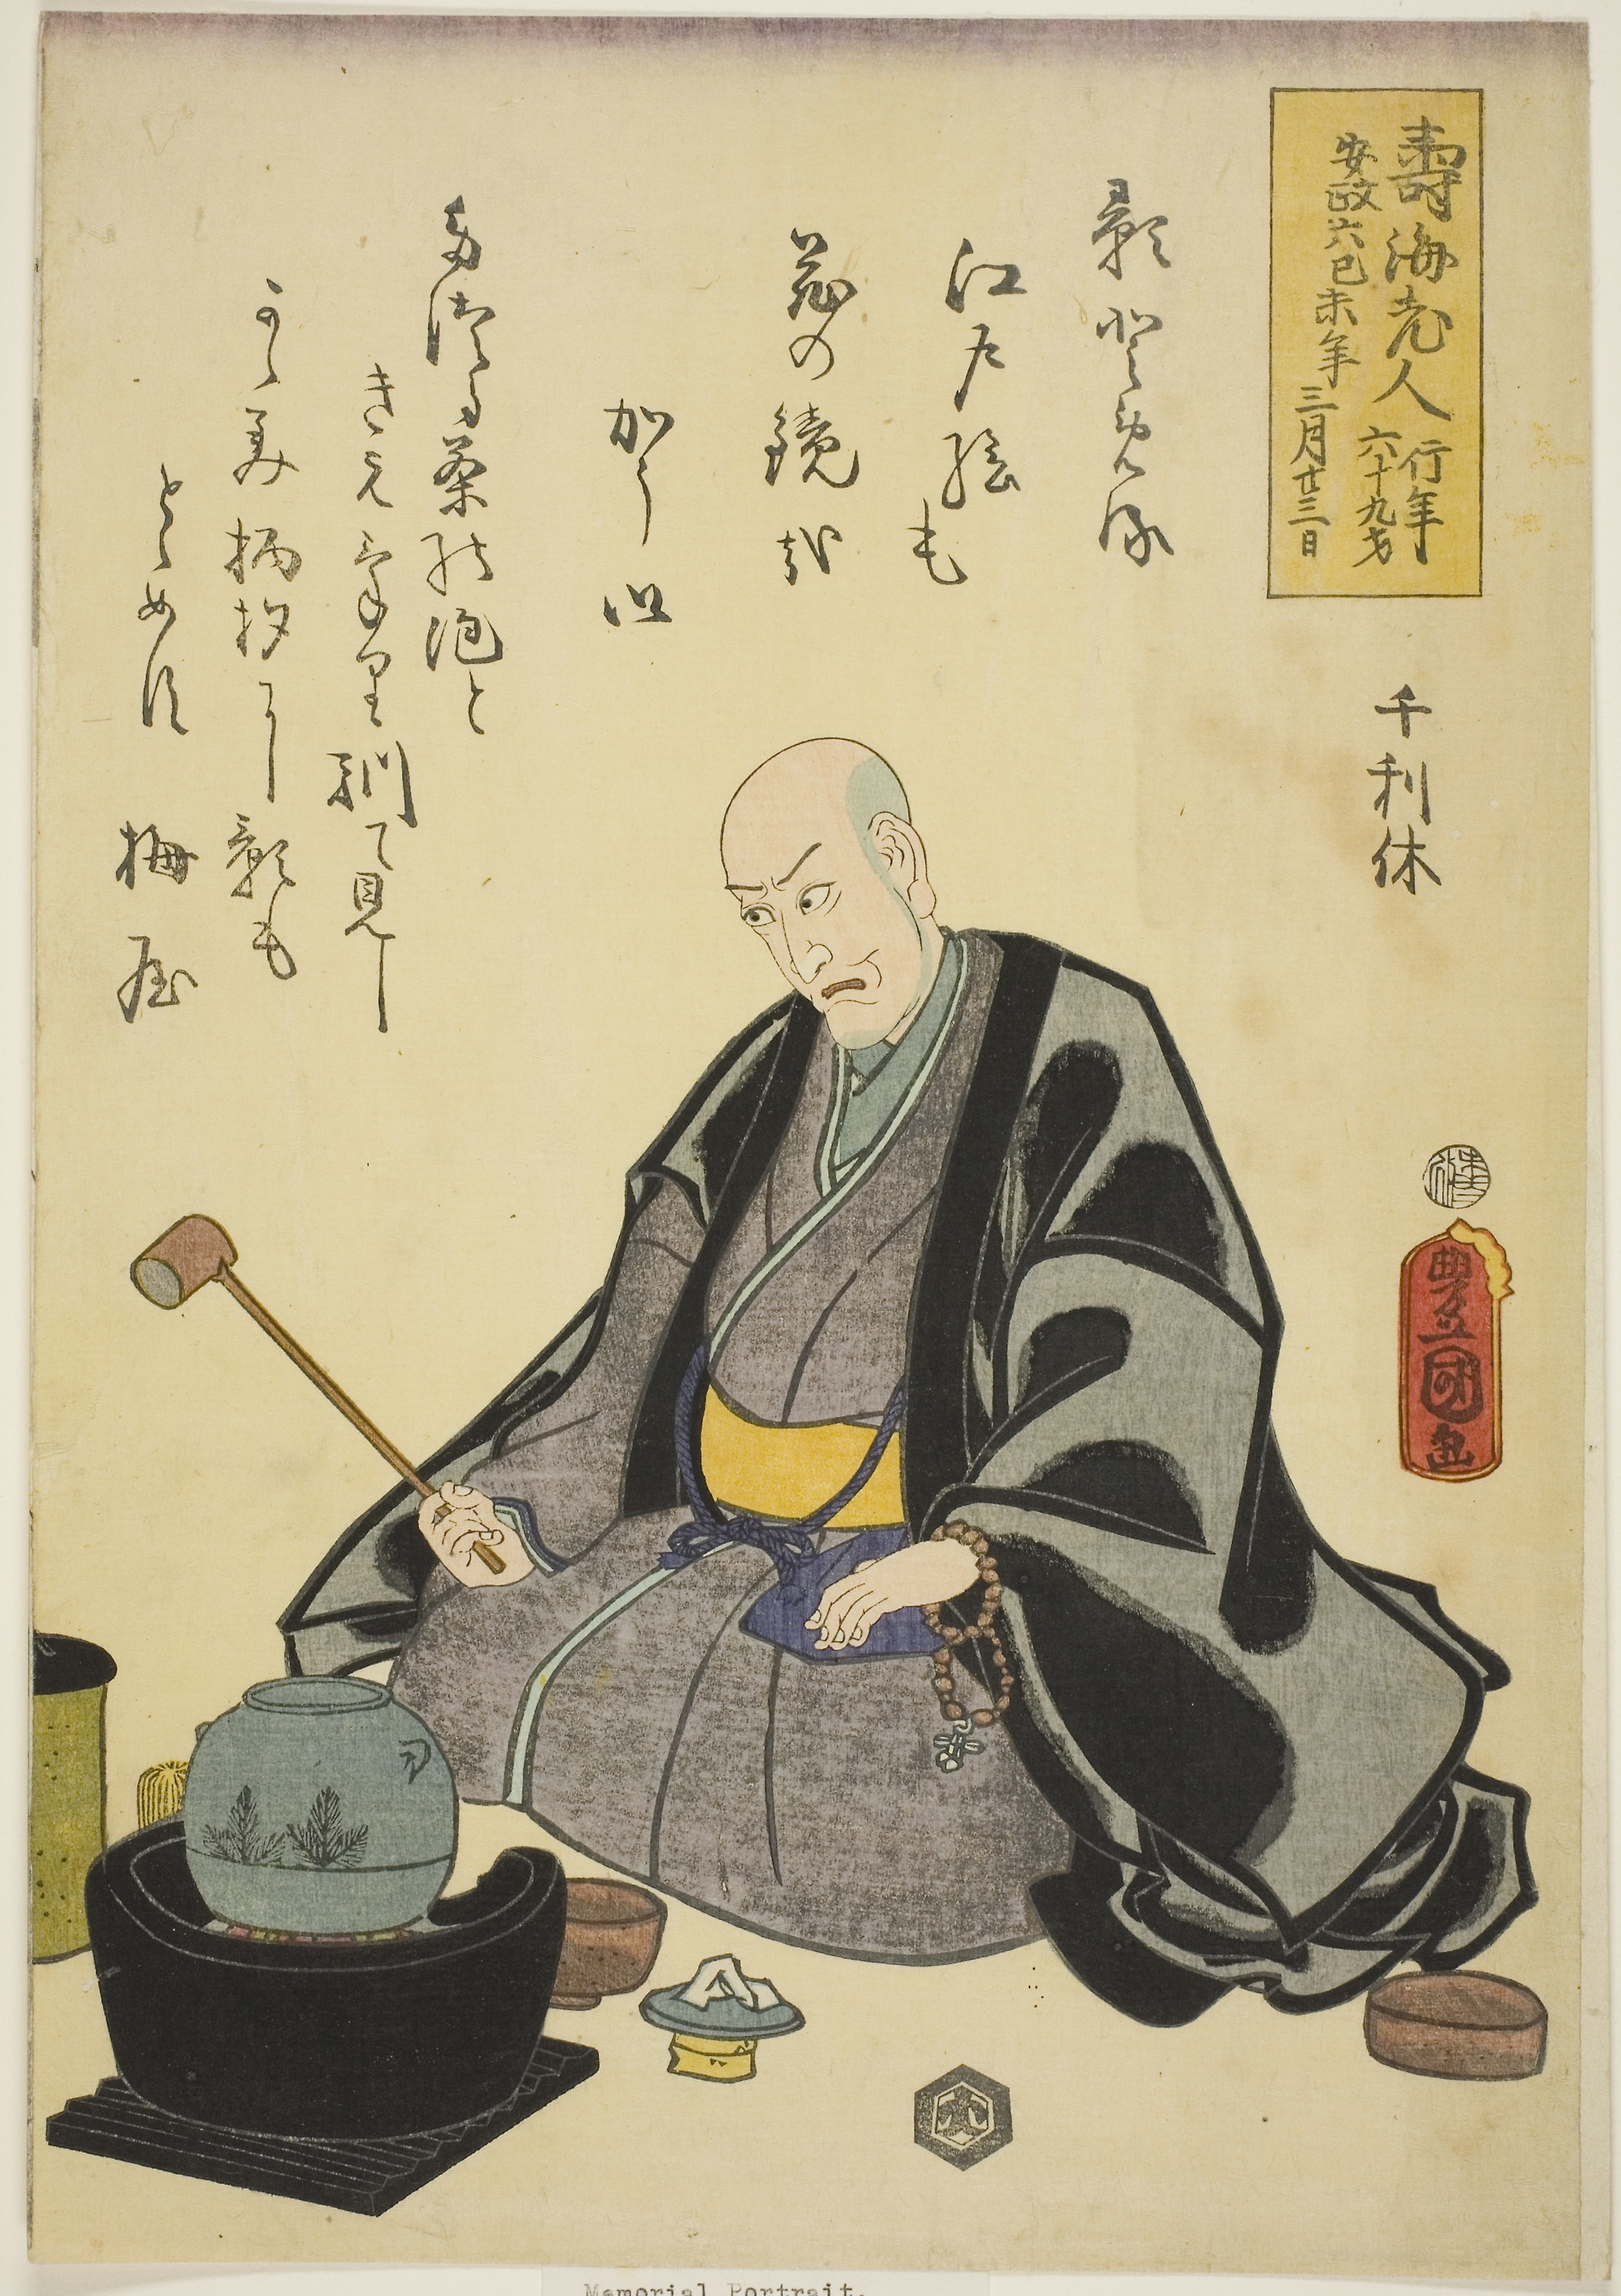
musical instrument, Shamisen, iaid, Huqin